Rachel Homan

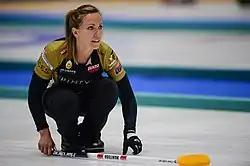
Homan at the 2018 WCT Arctic Cup

Rachel Catherine Homan (born April 5, 1989) is a Canadian international curler and the reigning women's world champion. Homan is a former Canadian junior champion, a five-time Canadian national champion, and three-time World Champion, all as a skip. She was also the skip of the Canadian women's curling team at the 2018 Winter Olympics.